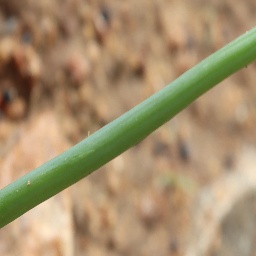
Label: healthy